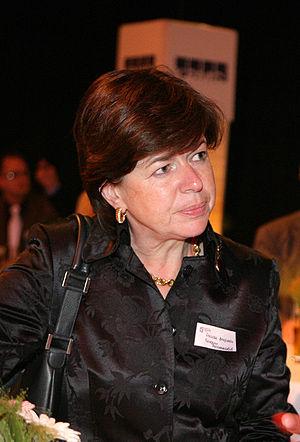
Frederika Marie Joseph Brepoels, née le 7 mai 1955 à Mopertingen est une femme politique belge flamande, membre de la Nieuw-Vlaamse Alliantie.
Les élections européennes de 2009 se déroulent du 4 juin 2009 au 7 juin 2009 dans tous les États membres de l'Union et plus particulièrement le dimanche 7 juin en Belgique, soit le même jour que les élections régionales. Le vote est obligatoire, ce qui fait que l'abstention est bien moins importante que dans la plupart des autres pays européens. Par application du traité de Nice, le nombre de députés européens belges au Parlement européen passe de 24 à 22 députés : 13 sont élus par le collège électoral néerlandophone, 8 par le collège francophone et 1 par le collège germanophone.